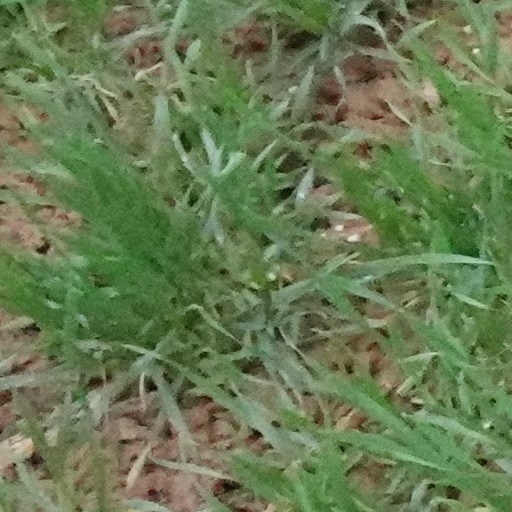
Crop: wheat